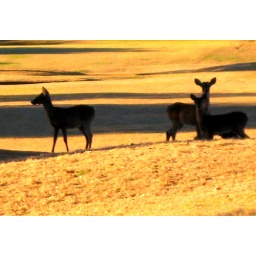
Deer upon the golden grass of Texas.